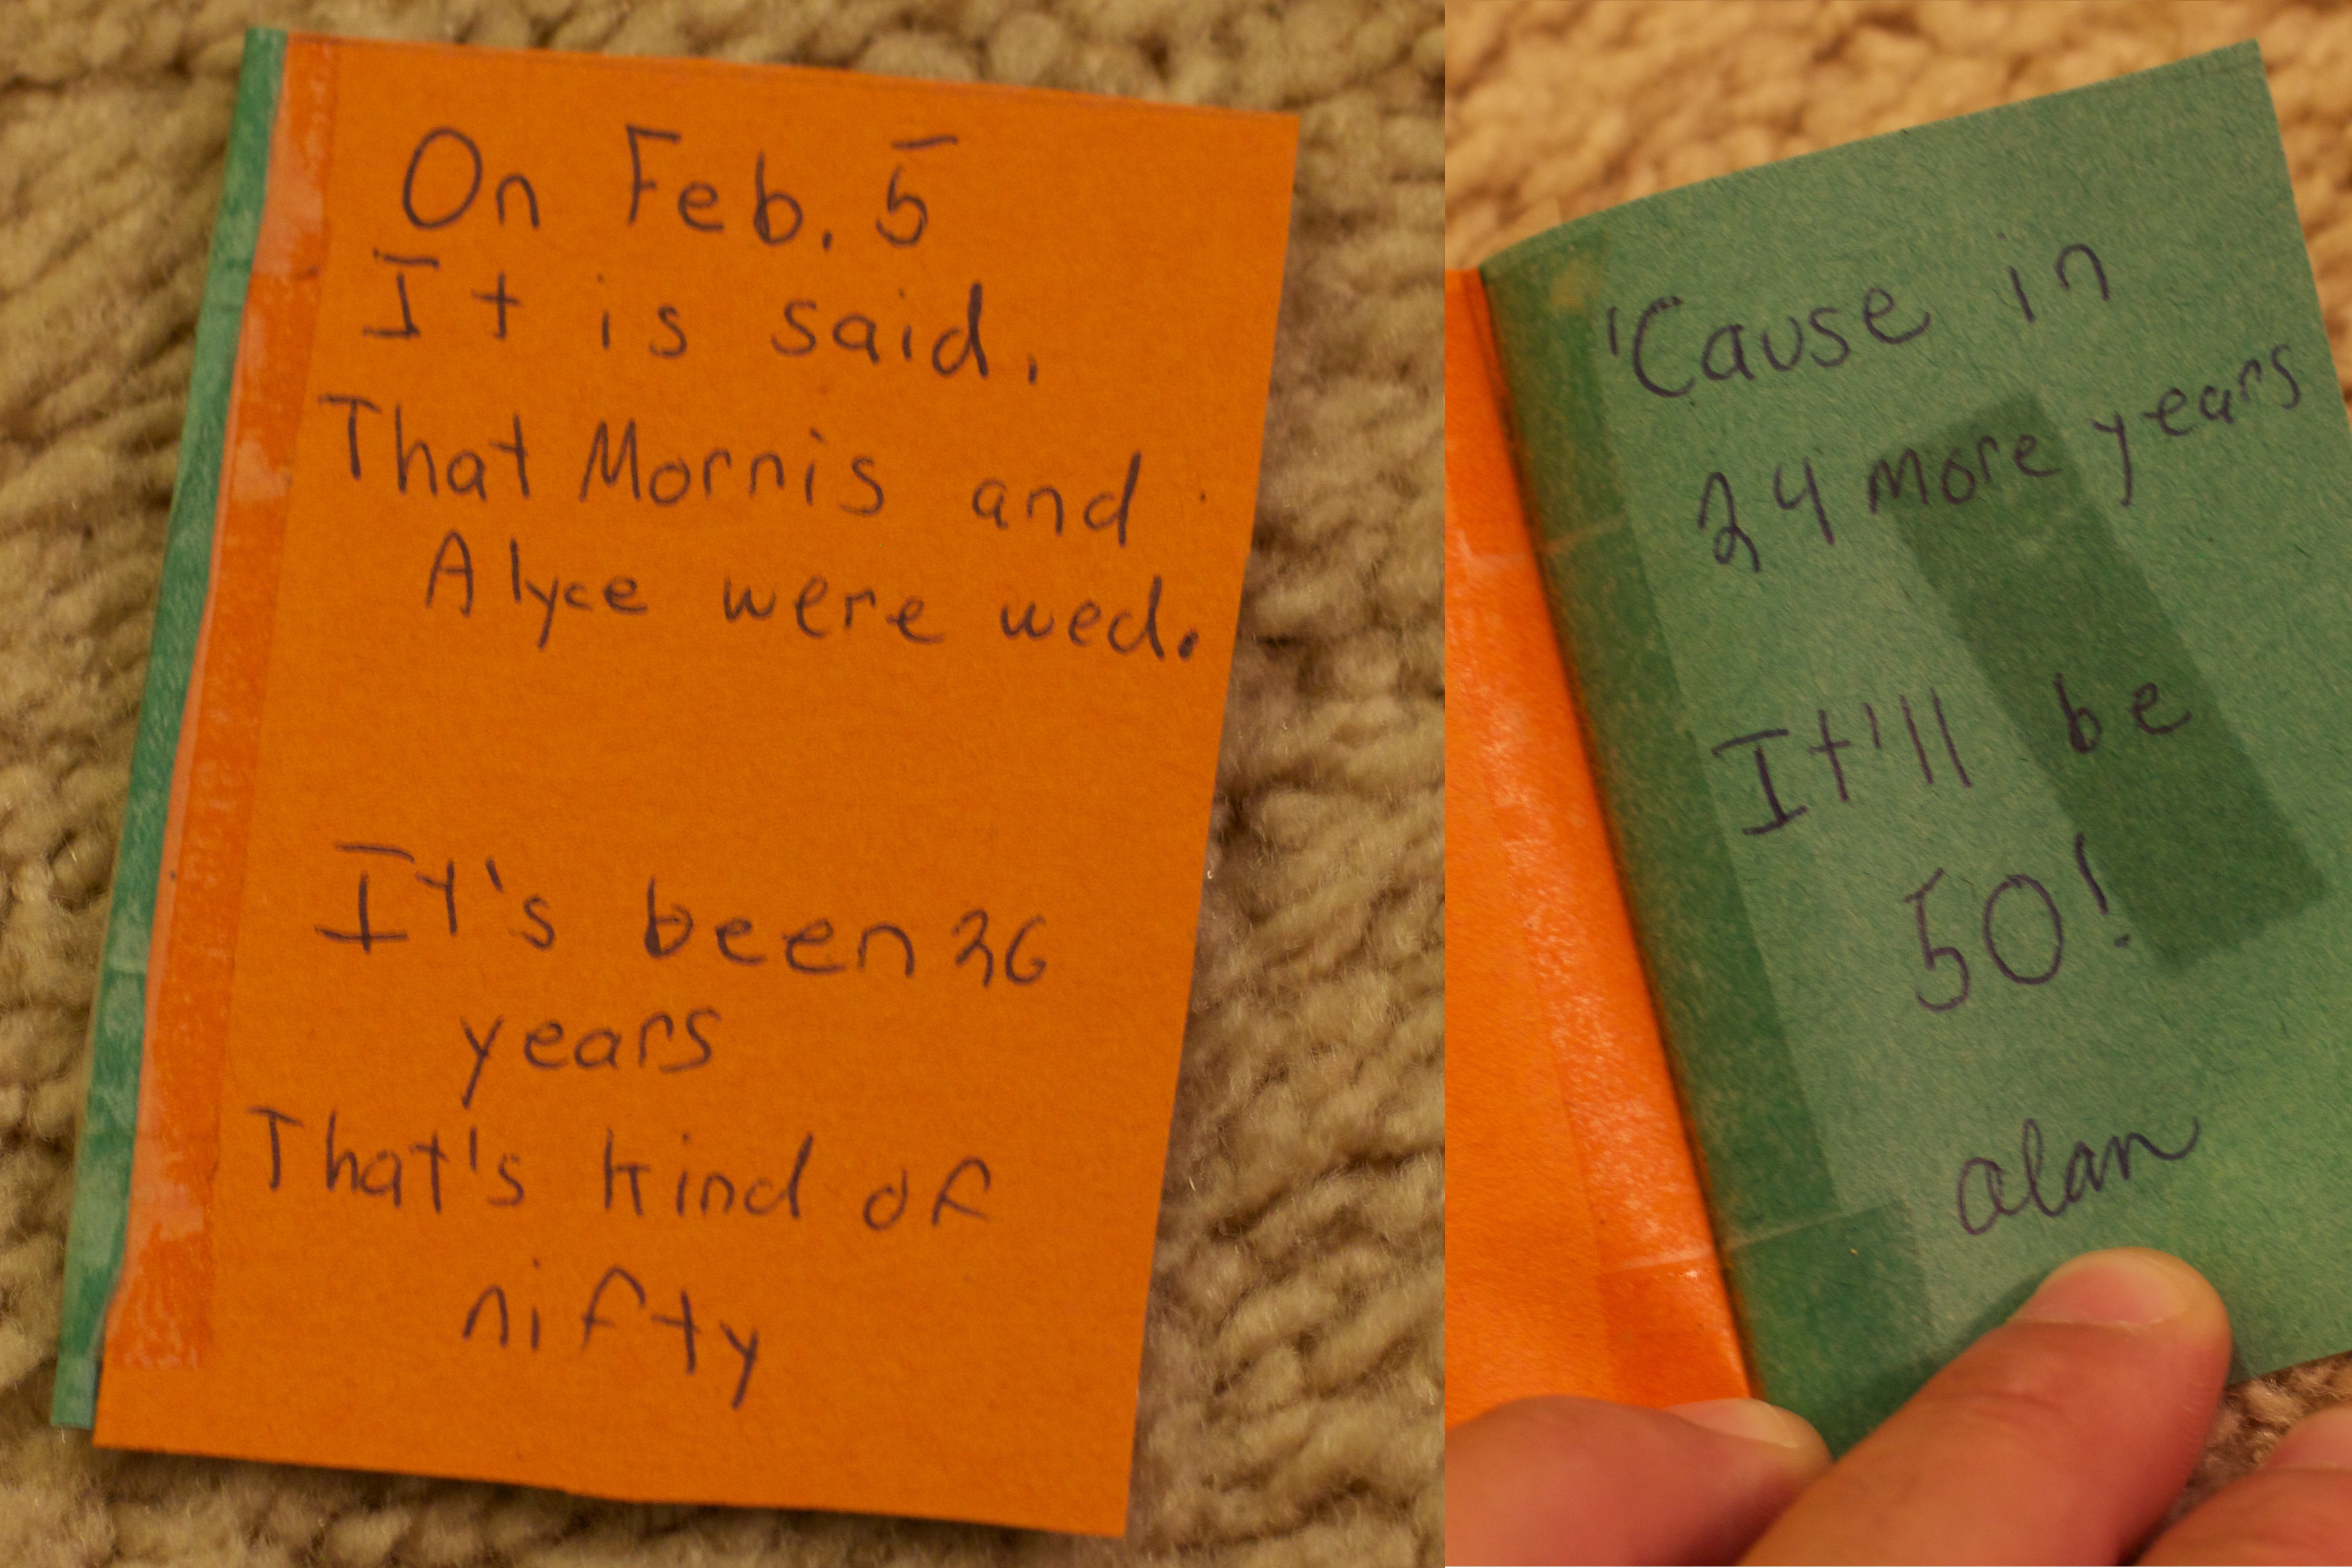
writing, book, number, label, text, handwriting, odyssey